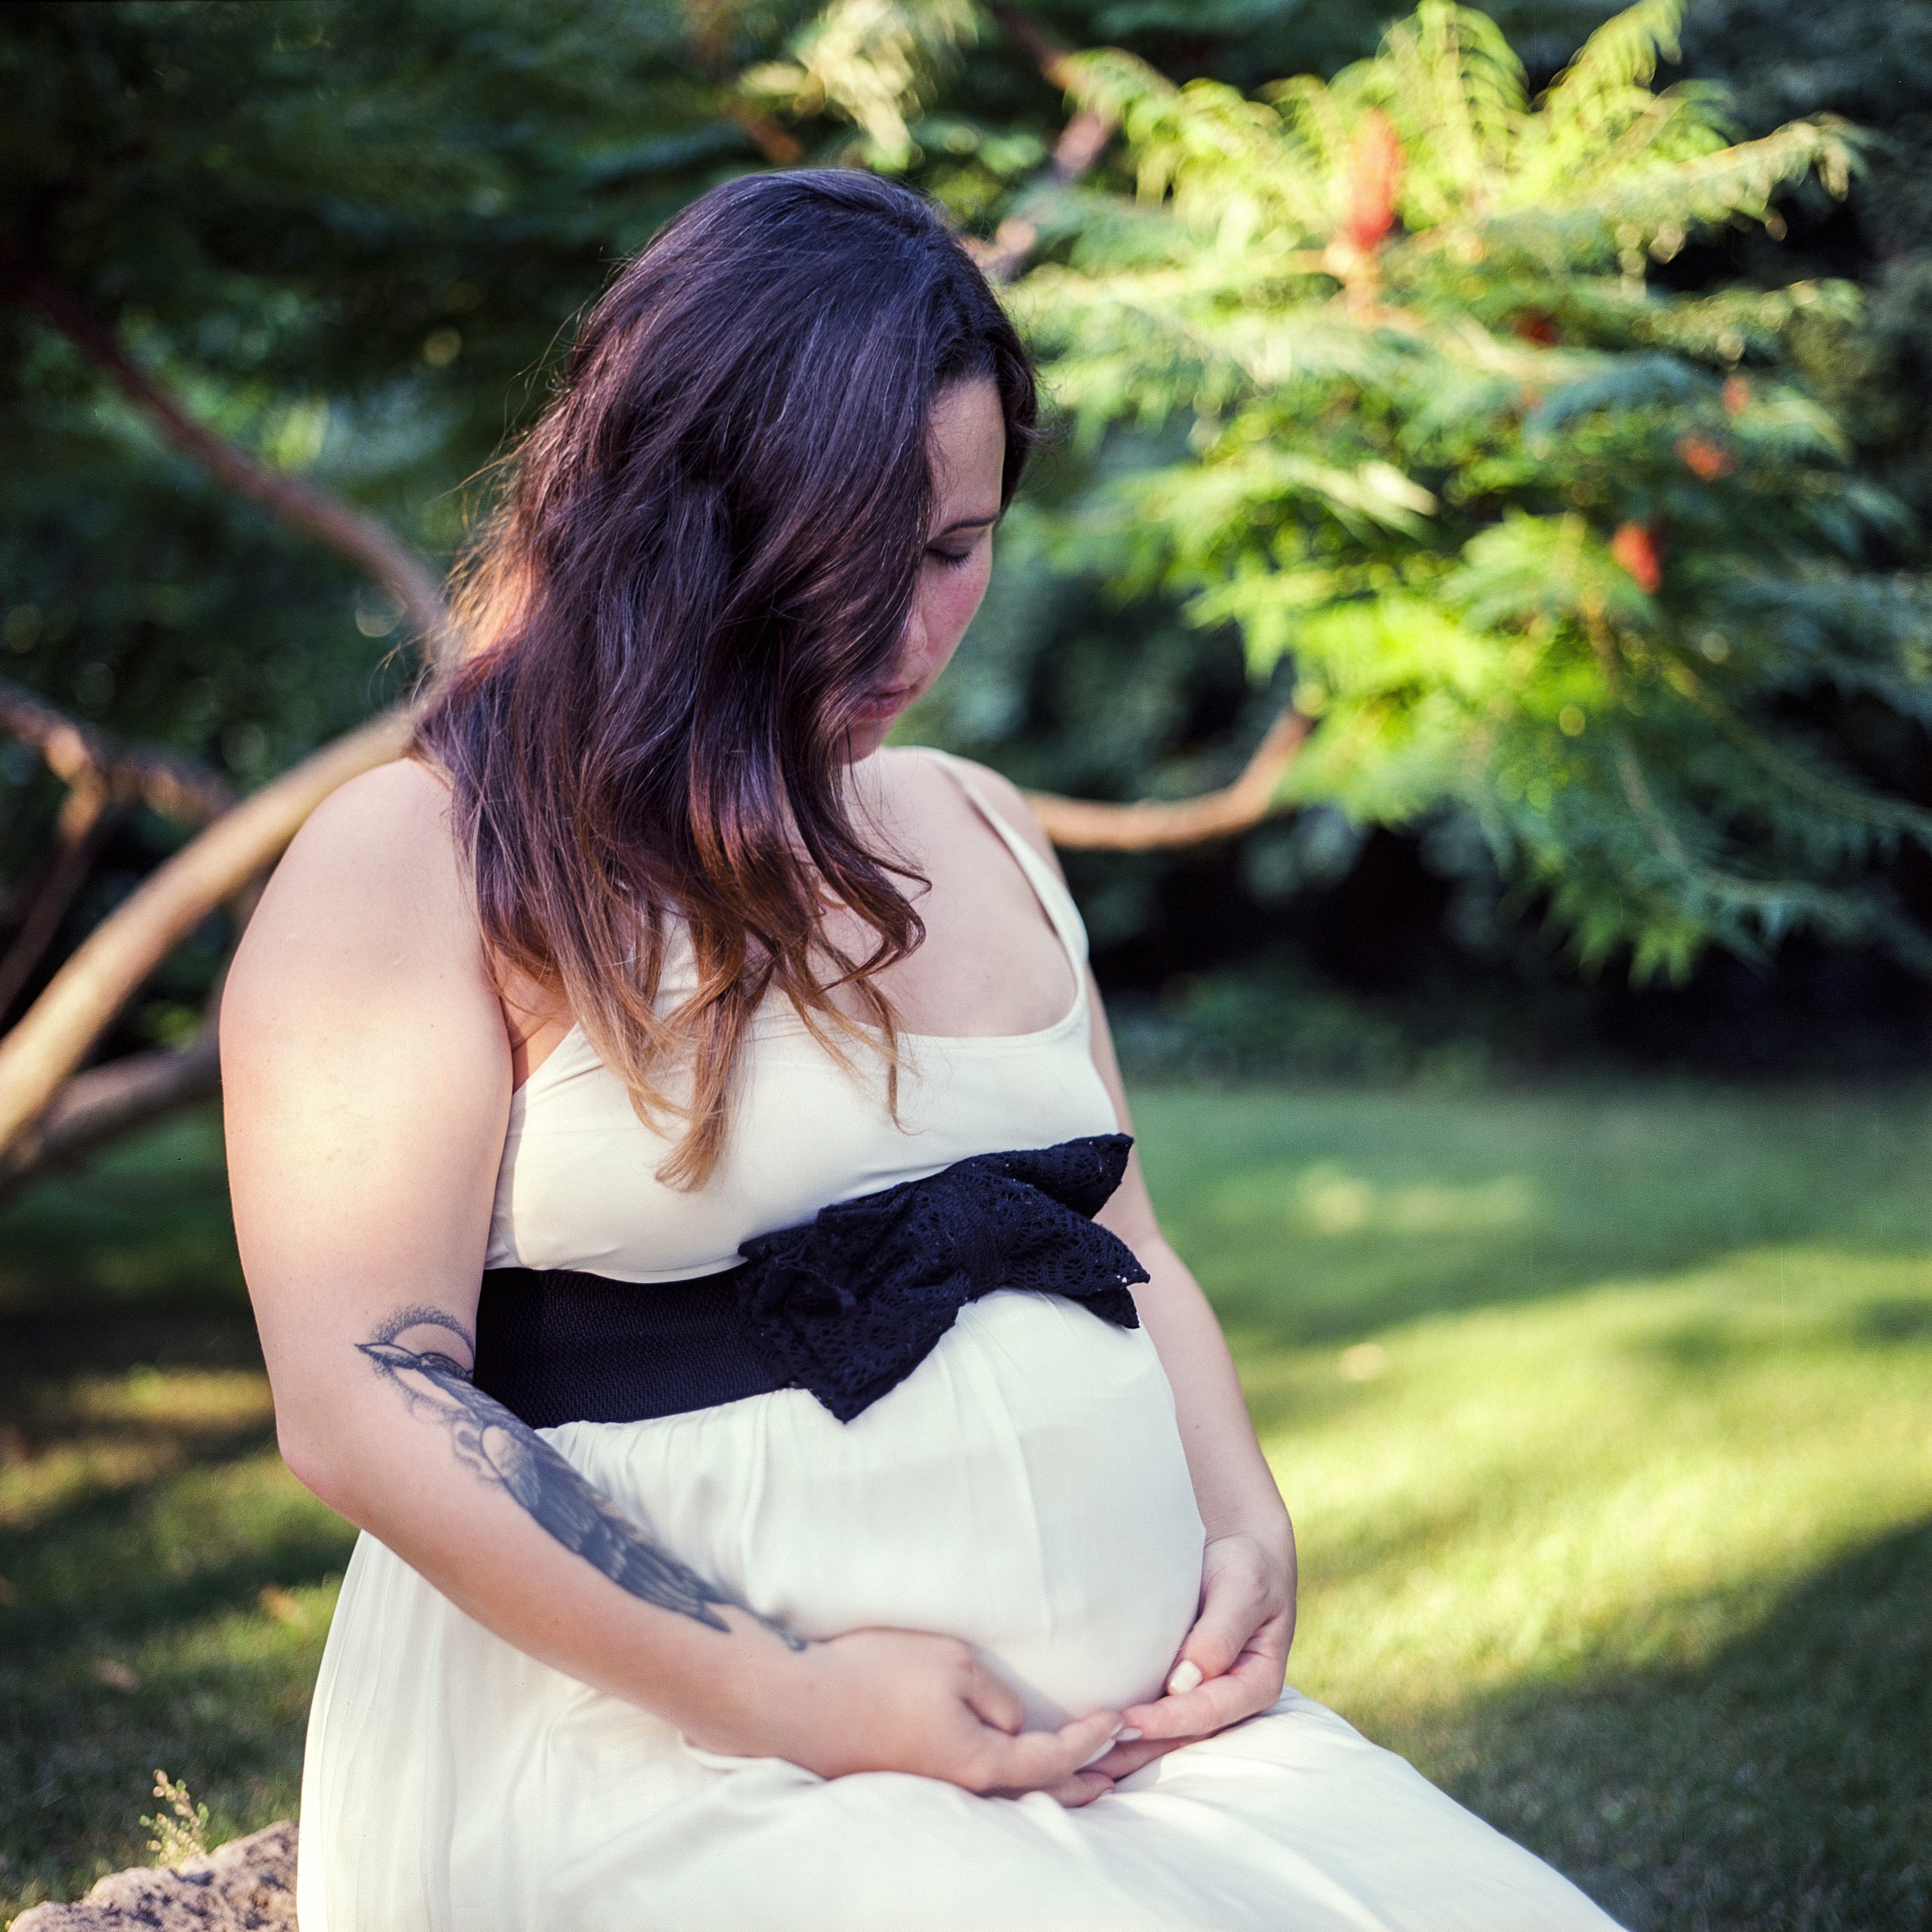
person, people, girl, woman, hair, white, photography, flower, summer, female, waiting, love, portrait, model, young, romance, care, clothing, garden, lady, bride, baby, health, parent, mom, pregnancy, motherhood, maternity, ceremony, dress, mother, happy, photograph, pregnant, belly, beauty, expecting, expectant, photo shoot, tummy, pregnant woman, pregnant women, portrait photography